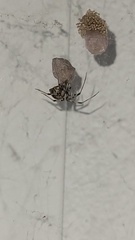
Species: Parasteatoda_tepidariorum